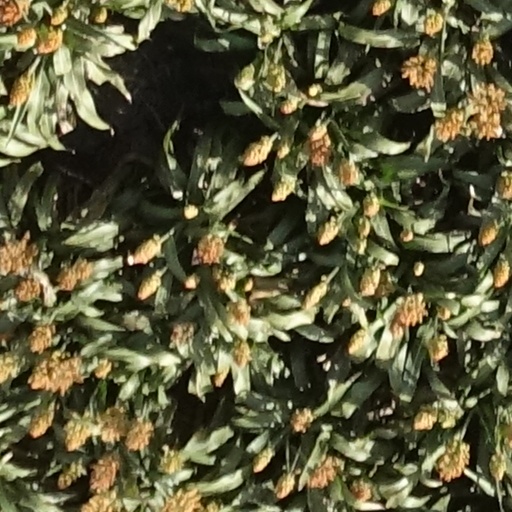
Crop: sorghum